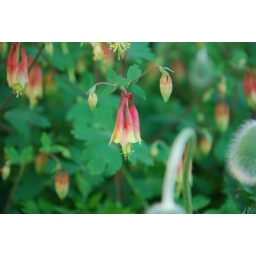
Also can't find them in my book of flowers